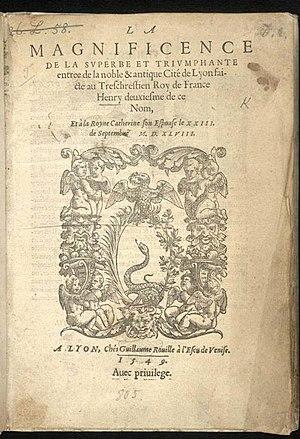
Page de titre de ""l'Entrée d'Henri II à Lyon"" par Maurice Scène, édité par Guillaume Rouillé en 1548."
Guillaume Rouillé, dit aussi Roville ou Rouville et, en latin, Rovillius est un éditeur lyonnais de la Renaissance. Formé à Venise, il travaille d'abord à Paris, puis s’établit définitivement à Lyon.